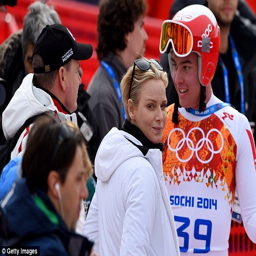
monarch and noble person speak with olympic athlete after the game